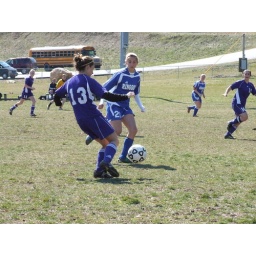
mountain madness tournament in blue ridge, ga. ringgold won 3rd place.